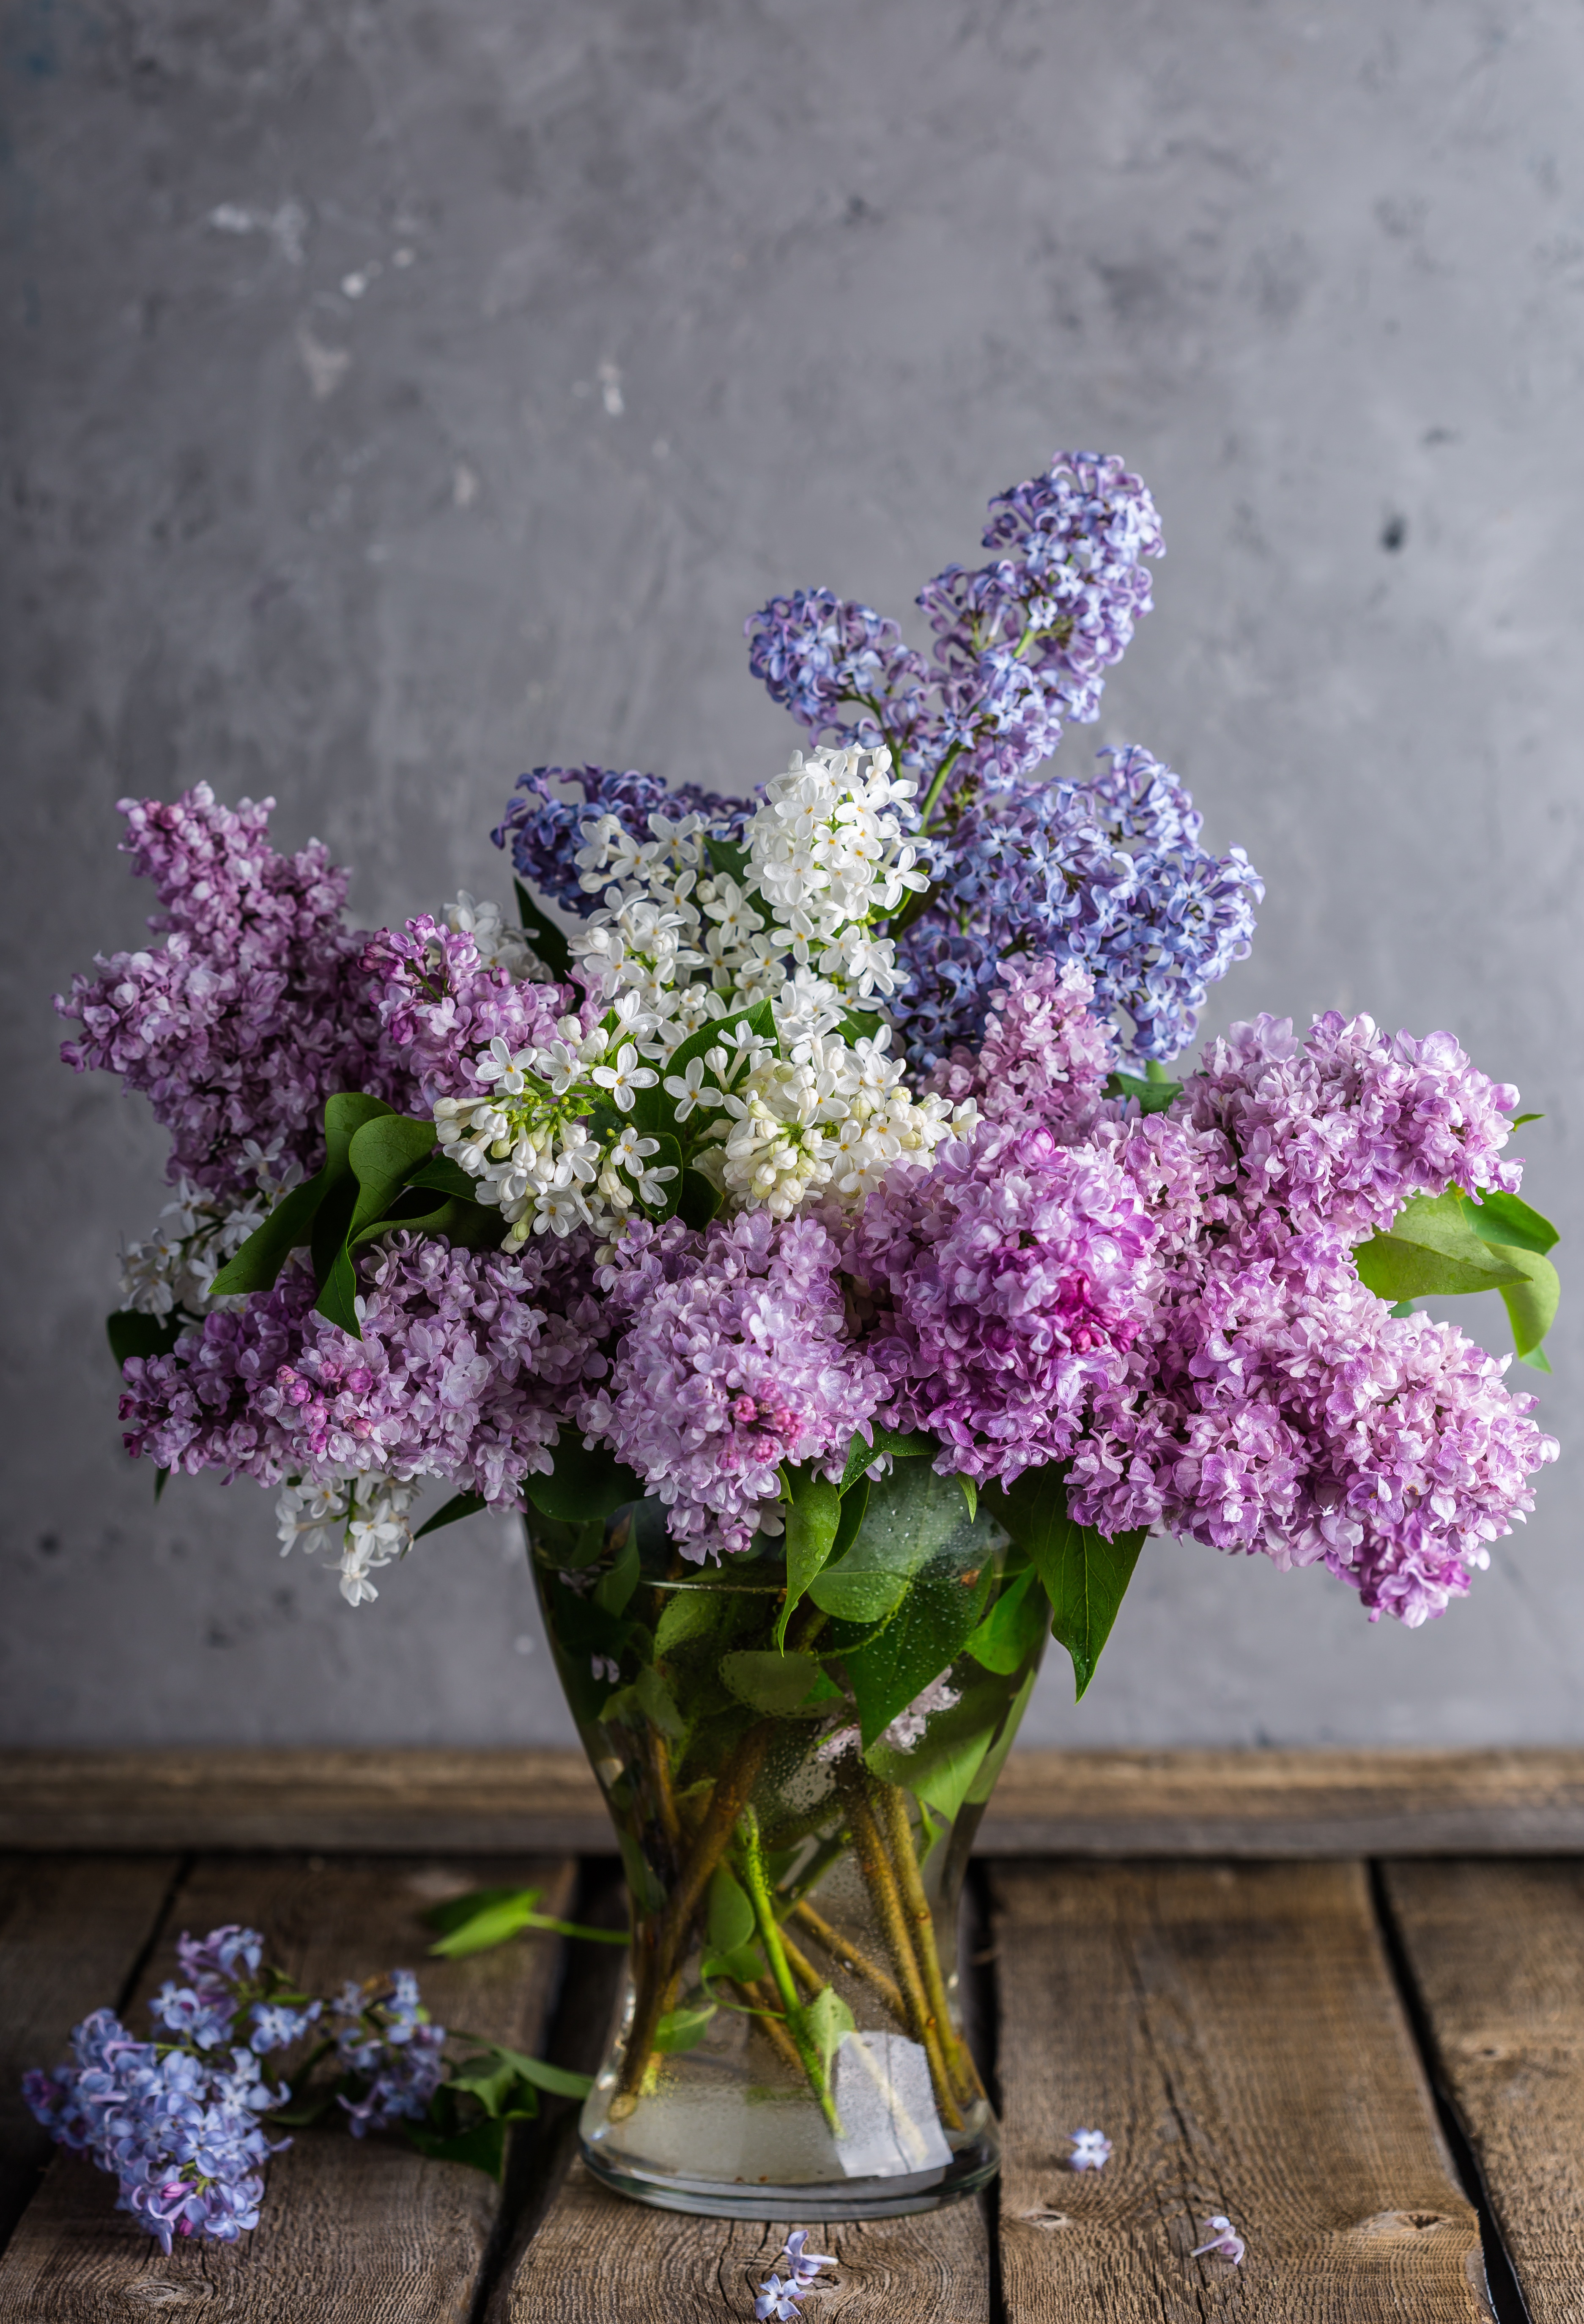
nature, branch, blossom, plant, flower, purple, bloom, bouquet, spring, flora, hydrangea, lavender, postcard, composition, beautiful, lilac, floristry, flowering plant, flower bouquet, floral design, land plant, flower arranging, english lavender